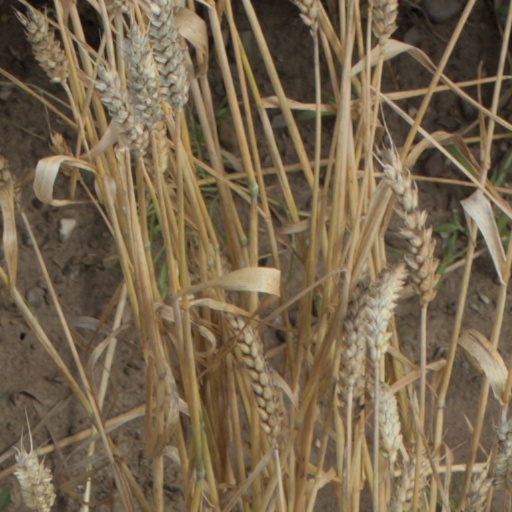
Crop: wheat